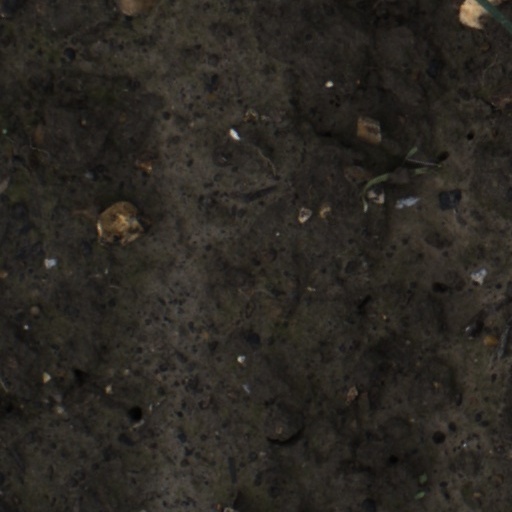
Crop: wheat